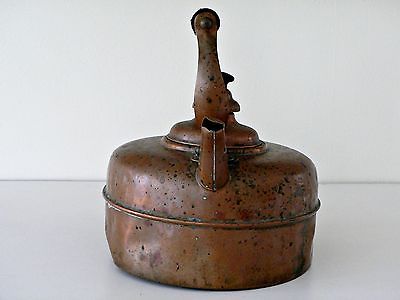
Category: kettle